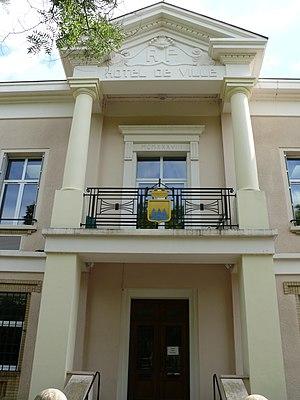
Fumel - Ancien hôtel de ville
Cet article dresse une liste par ordre de mandat des maires de Fumel.